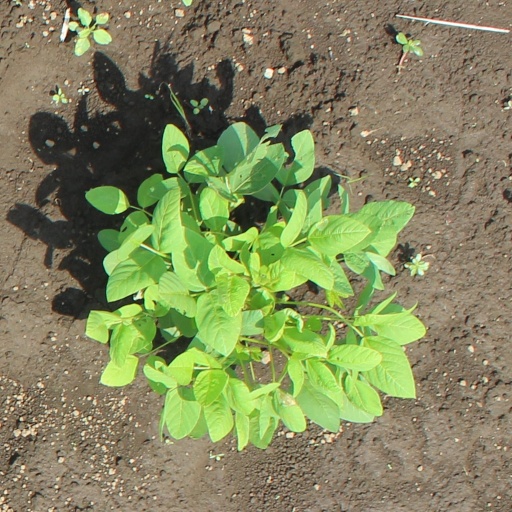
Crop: soybean